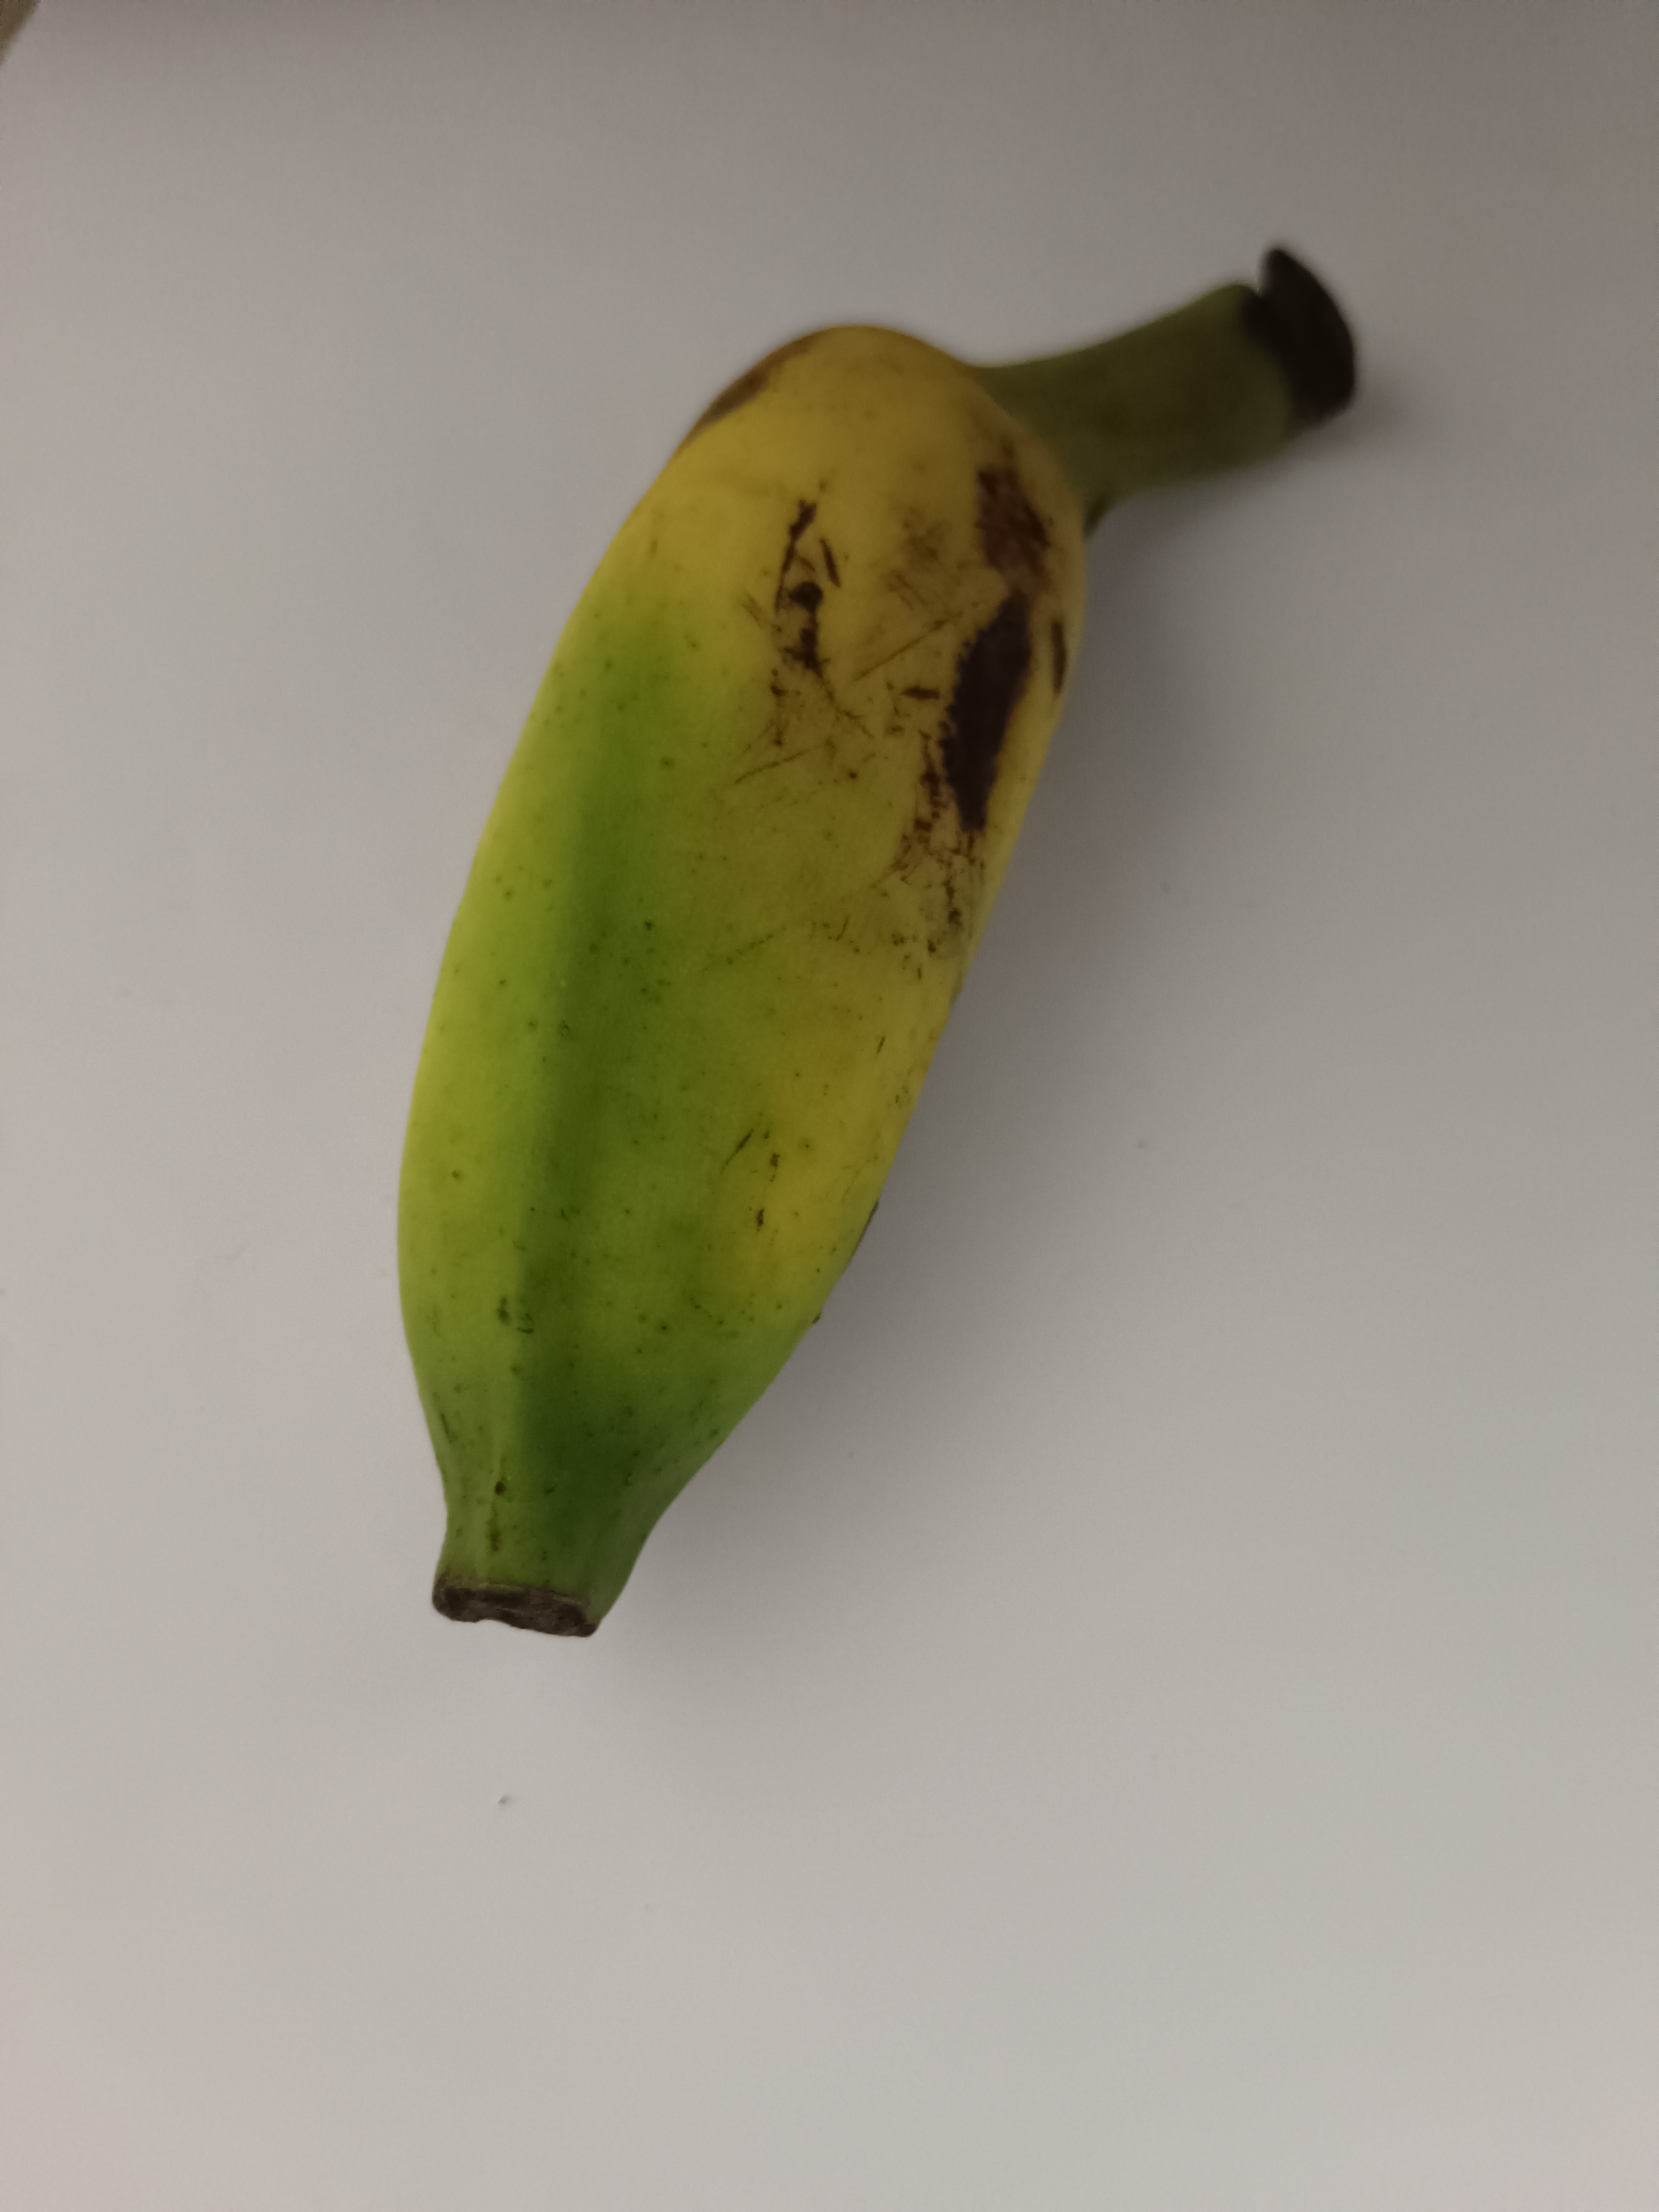
Banana variety: Champa